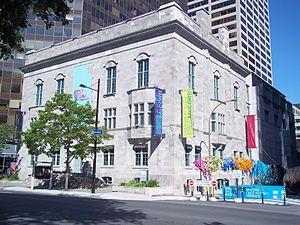
Musée McCord, 690, rue Sherbrooke Ouest, Montréal
Le Musée McCord est un musée situé à Montréal au Québec, Canada. Le musée s'est donné comme mission d'être un gardien du patrimoine et un milieu de recherche et d’enseignement consacré à la préservation, l’étude, le rayonnement et la connaissance de l’histoire canadienne.